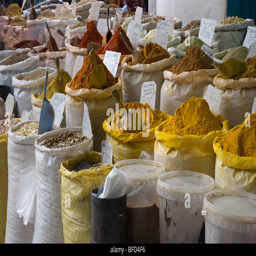
spices for sale in a market